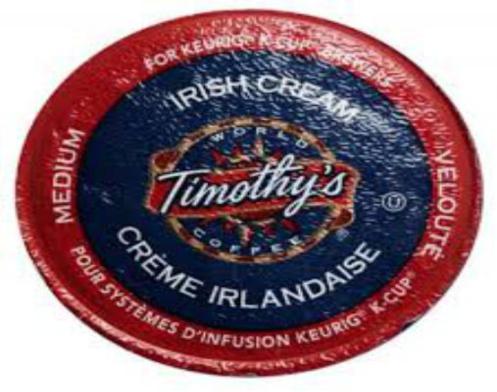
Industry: Food